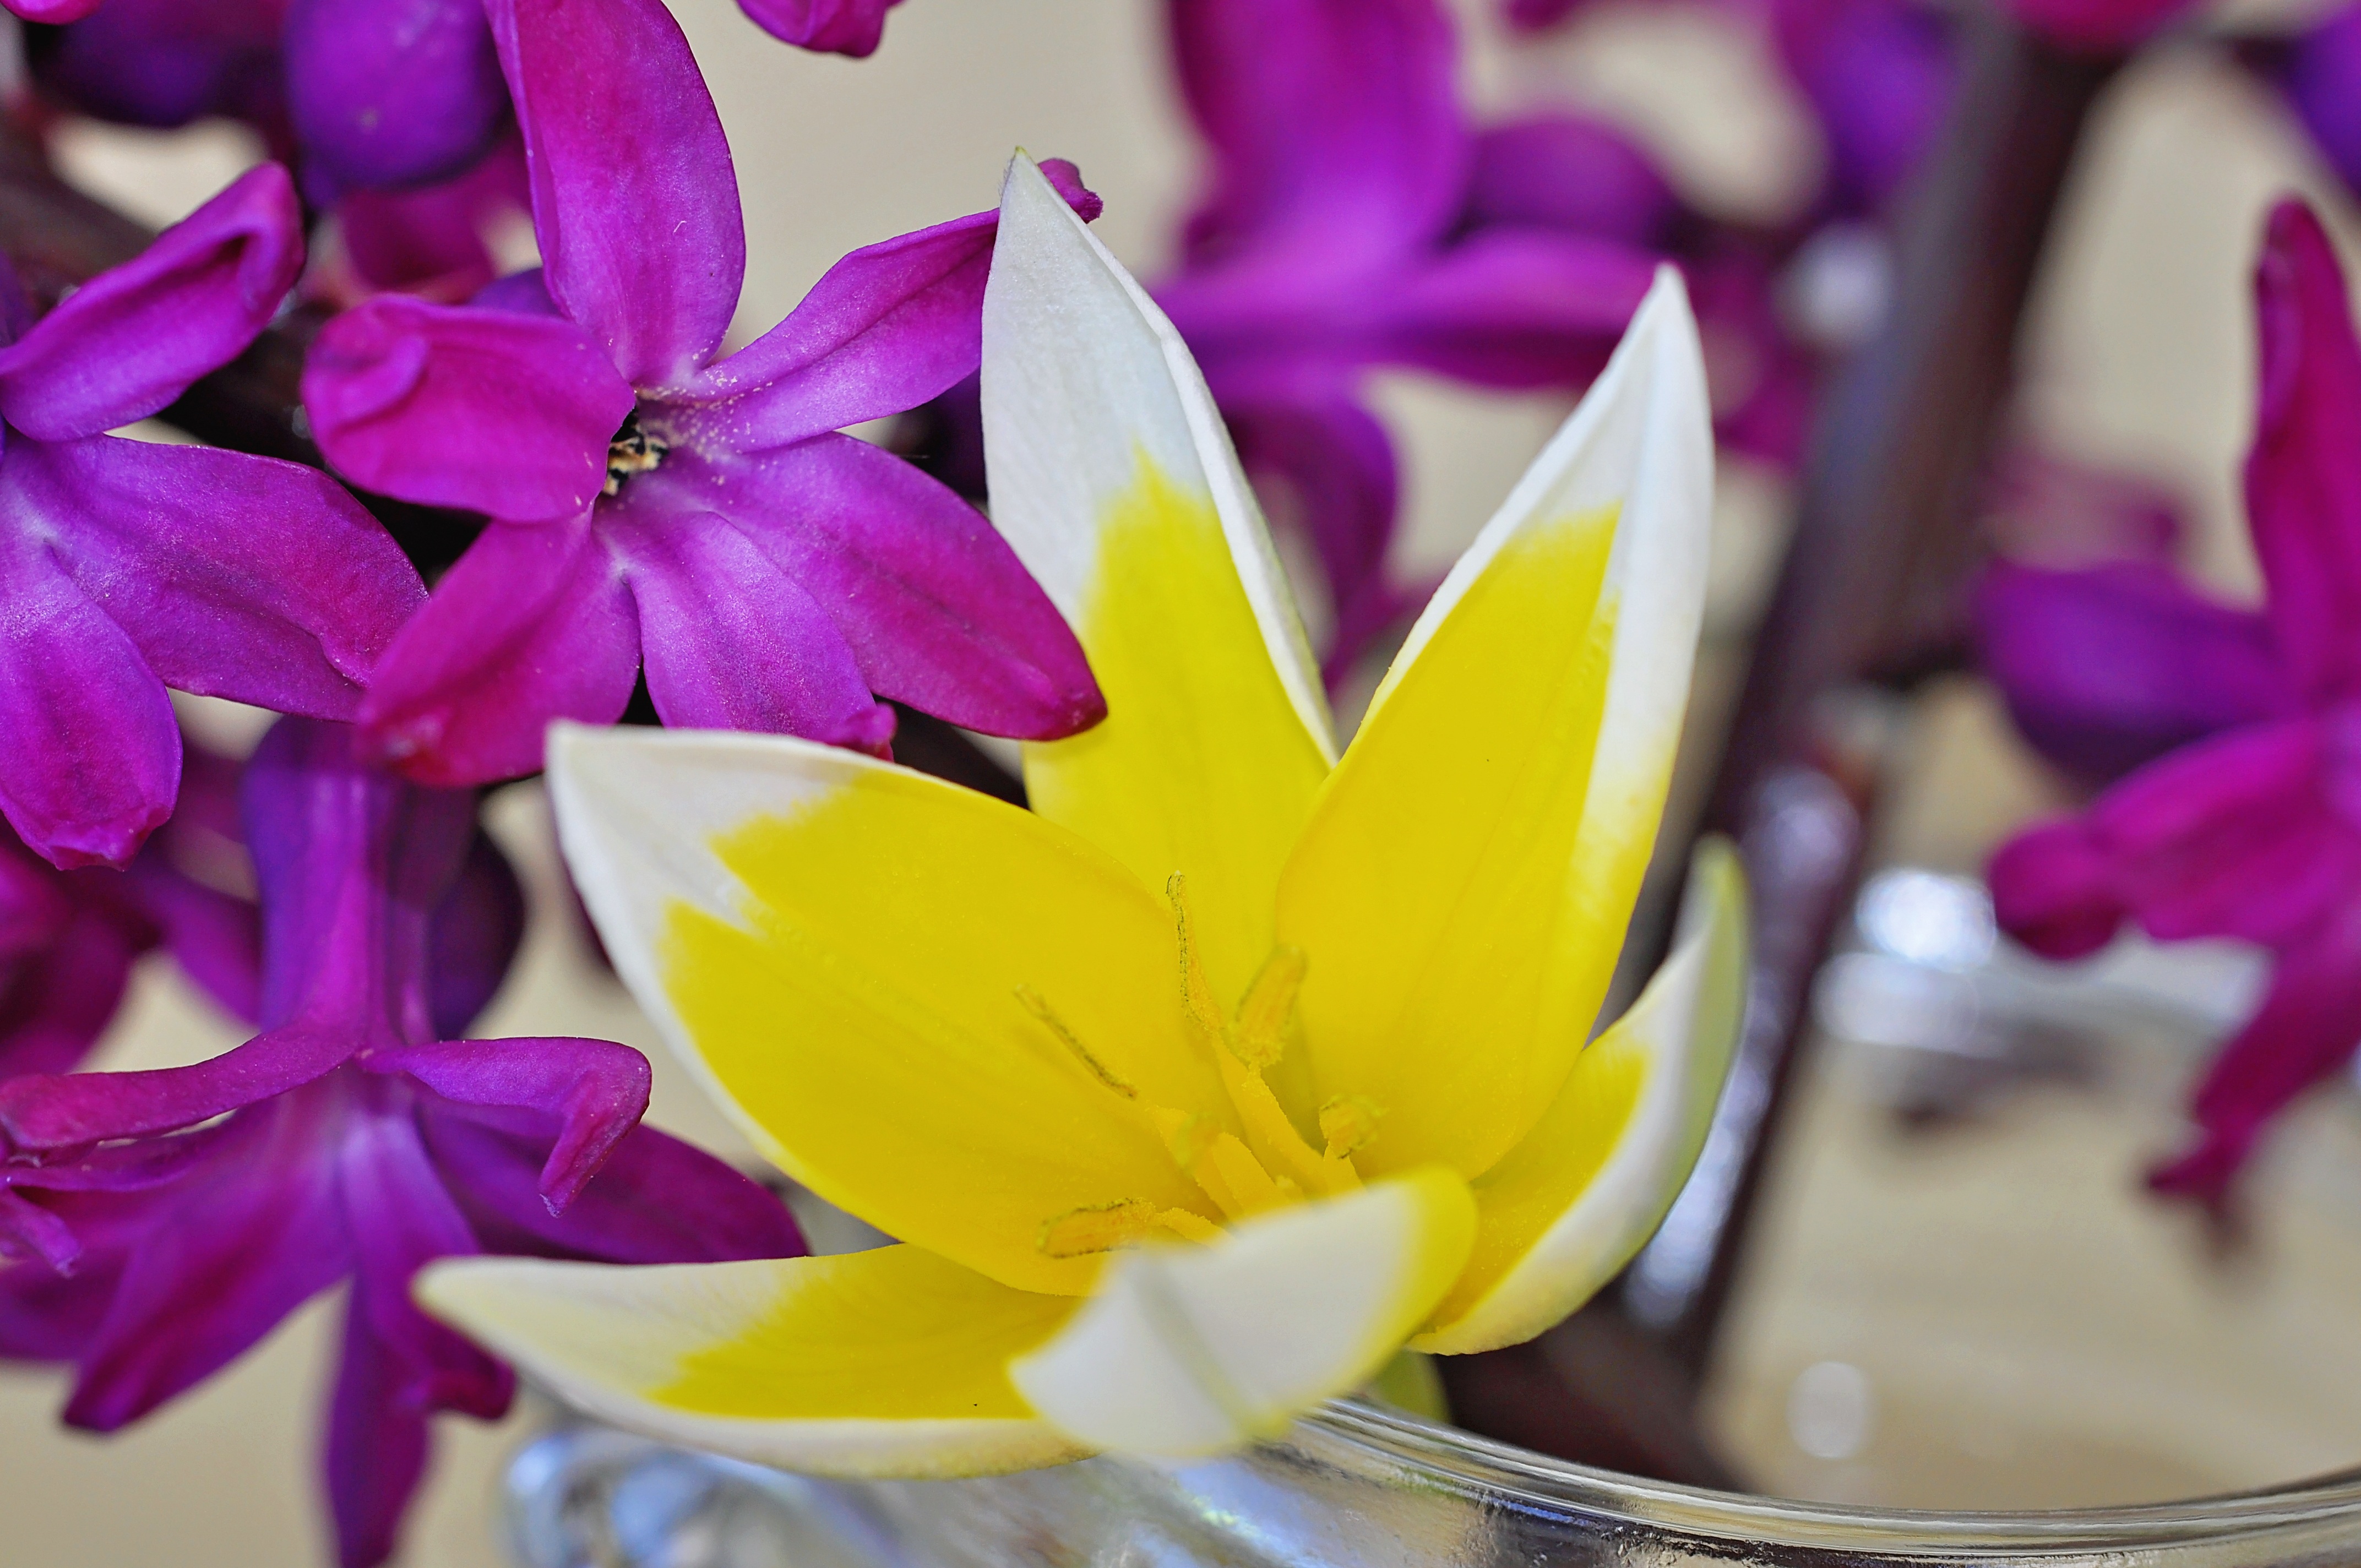
blossom, plant, flower, purple, petal, glass, spring, color, yellow, pink, close, flora, flowers, fragrant, hyacinth, spring flower, macro photography, flowering plant, yellow white, flower bouquet, land plant, small star tulip